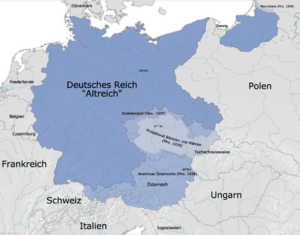
1938 est une année commune commençant un samedi.
L'Autriche sous le nazisme est une période de l'histoire de l'Autriche, depuis l'annexion du pays par le Reich allemand le 12 mars 1938 — connue sous le nom d'Anschluss — jusqu’à la fin de la Seconde Guerre mondiale et le rétablissement de la République d'Autriche le 27 avril 1945. La fin temporaire du statut d'État de l'Autriche et la prise de pouvoir par le parti nazi ont été précédées par la Première république autrichienne. Cette Première République, née de l'effondrement de la double monarchie de l'Empire austro-hongrois à la fin de la Première Guerre mondiale et qui ne peut rejoindre la jeune République de Weimar en 1919 à cause de l'interdiction imposée par les puissances victorieuses, est caractérisée par de nombreuses tensions sociales et politiques telles que la guerre civile autrichienne, le putsch de juillet, l'austrofascisme et traverse plusieurs crises économiques.